Boris Alekseyevich Golitsyn

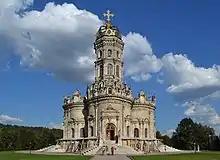
The church in Dubrovitsy. The political views of Prince Boris Golitsyn were reflected in the pro-Western architecture of his estate Dubrovitsy

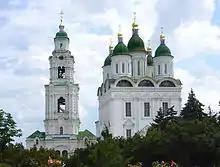
Astrakhan Cathedral, in 1700–1710

In 1690 he was created a boyar and shared with Lev Naryshkin, Peter's uncle, the conduct of home affairs. After the death of the tsaritsa Natalia, Peter's mother, in 1694, his influence increased still further. The estate Bolshiye Vyazyomy was given to him; since then Vyazyomy remained the ancestral estate of the Golitsyns, although Boris rarely came to Vyazyomy preferring to live at the (near Podolsk), which came from his wife's family. From 1690 to 1704, in the Dubrovitsy estate, he led the construction of a stone Church of the Theotokos of the Sign. His son Vasily (1681-1710) inherited the estate.